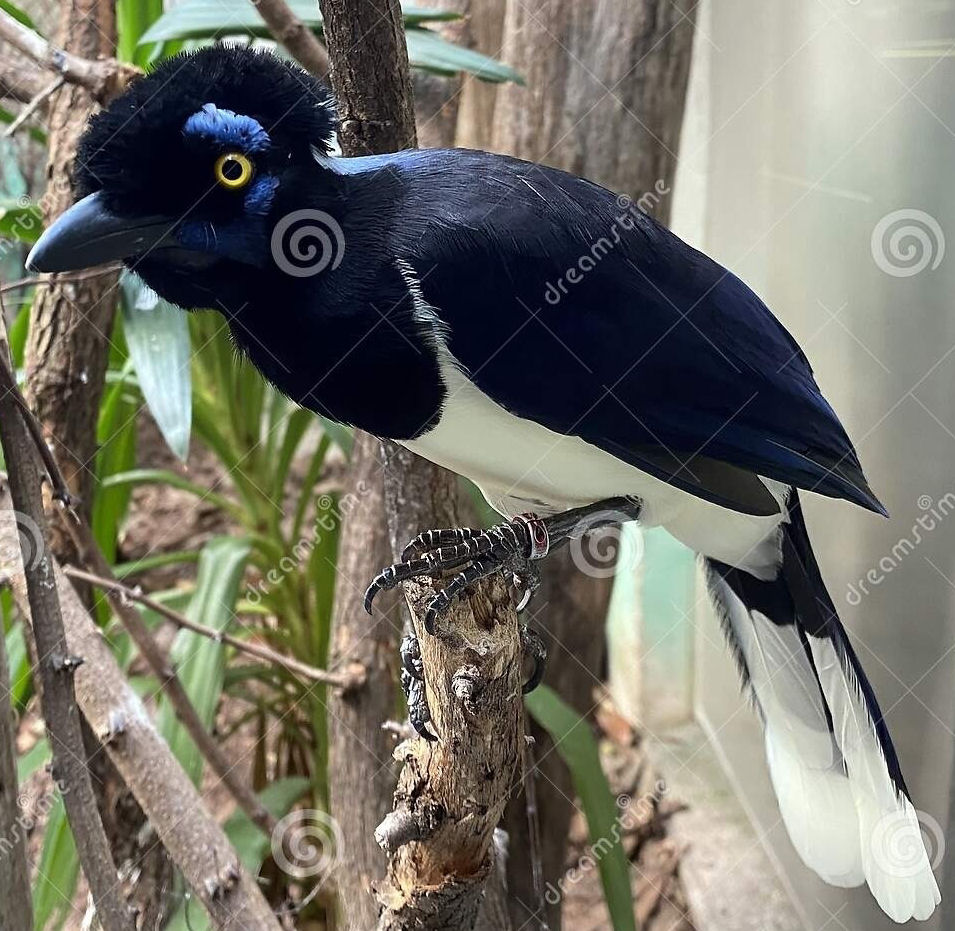
Species: PLUSH CRESTED JAY
Scientific name: CYANOCORAX CHRYSOPS
ImageNet parent category: jay